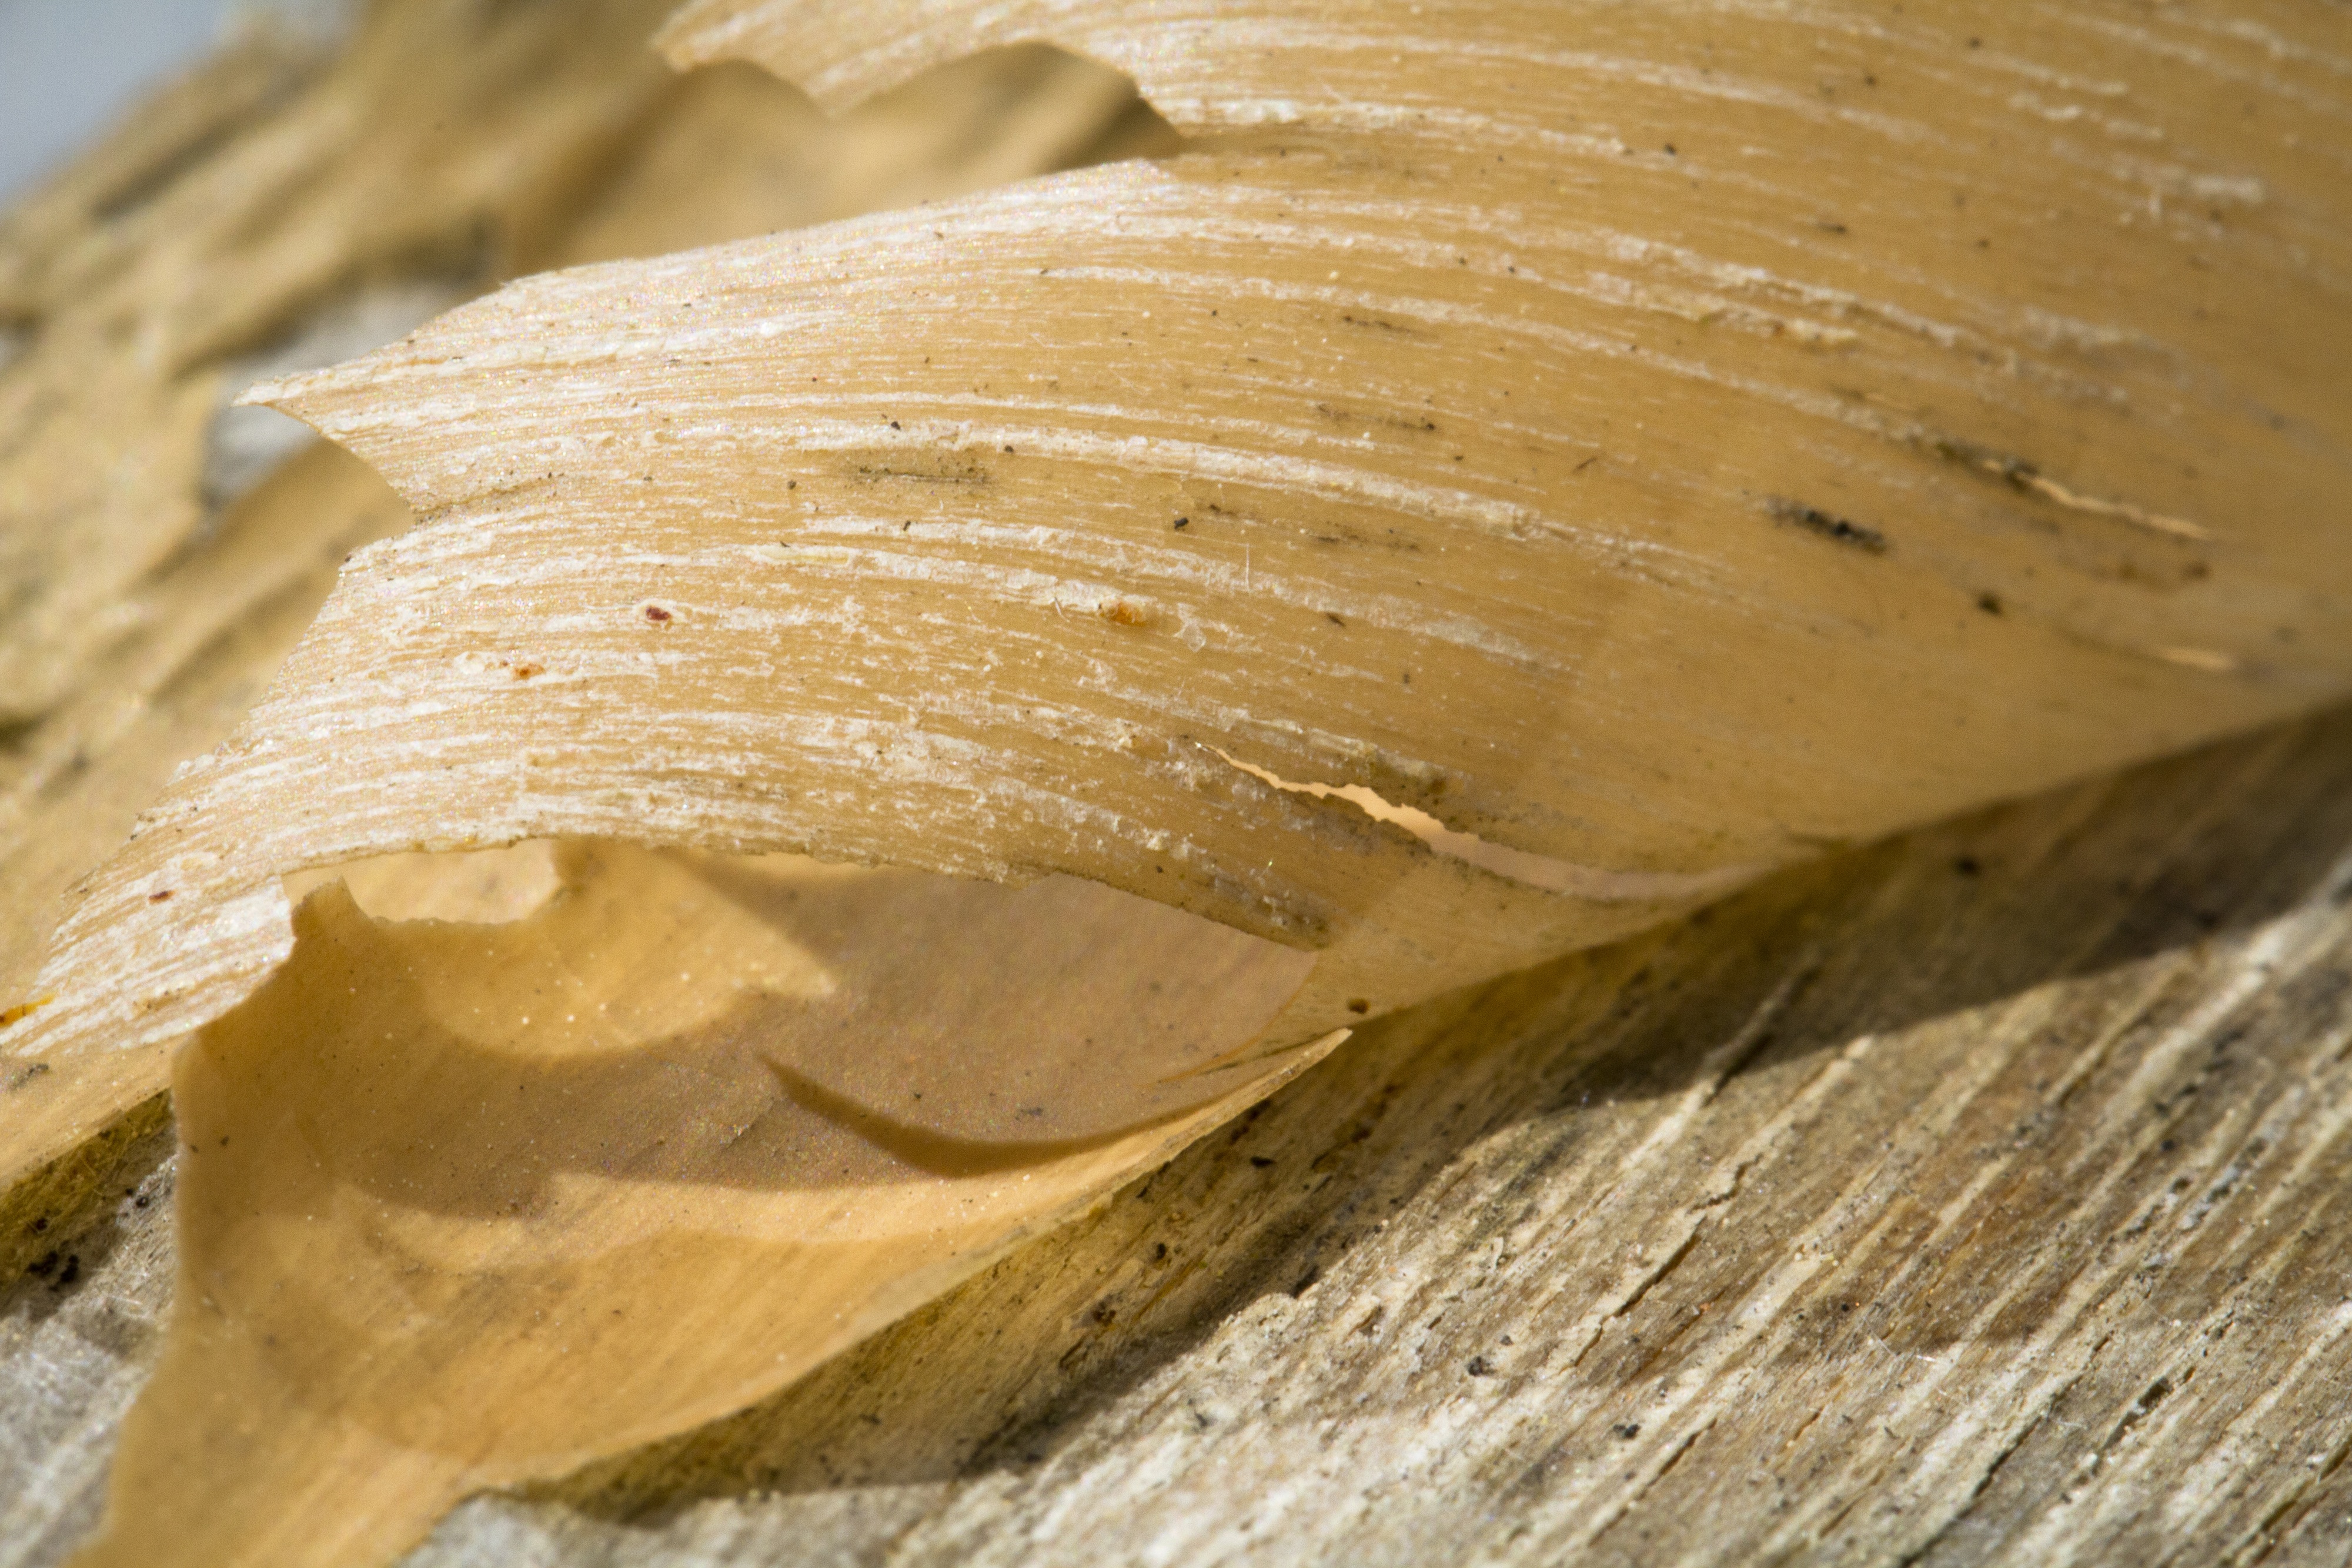
tree, nature, wood, texture, leaf, trunk, bark, food, produce, macro, lumber, surface, close up, peel, timber, carving, peeling, macro photography, varnish, grass family